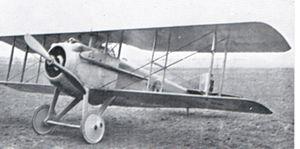
"Alexandre Auguste Norman Dudley ""Jerry"" Pentland, MC, DFC, AFC est un Australien as de l'aviation de la Première Guerre mondiale.
L'Escadrille 67 est une unité aéronautique de l'armée française pendant la Première Guerre mondiale, créée à l'aéroport de Lyon-Bron le 17 septembre 1915. Elle est intégrée le 14 septembre à la 4ᵉ armée, et affectée en octobre à la zone de défense de Verdun.
Maurice Joseph Jules Béquet, né le 10 mai 1889 à Sainte-Adresse et mort le 3 février 1943 à Deauville, est un aviateur et pilote automobile français notamment de voitures de sport.